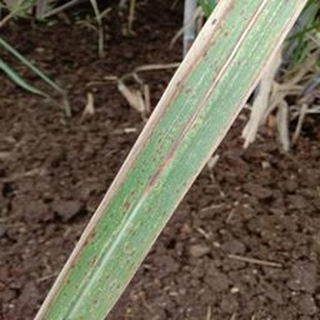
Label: sugarcane_rust